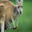
Label: kangaroo